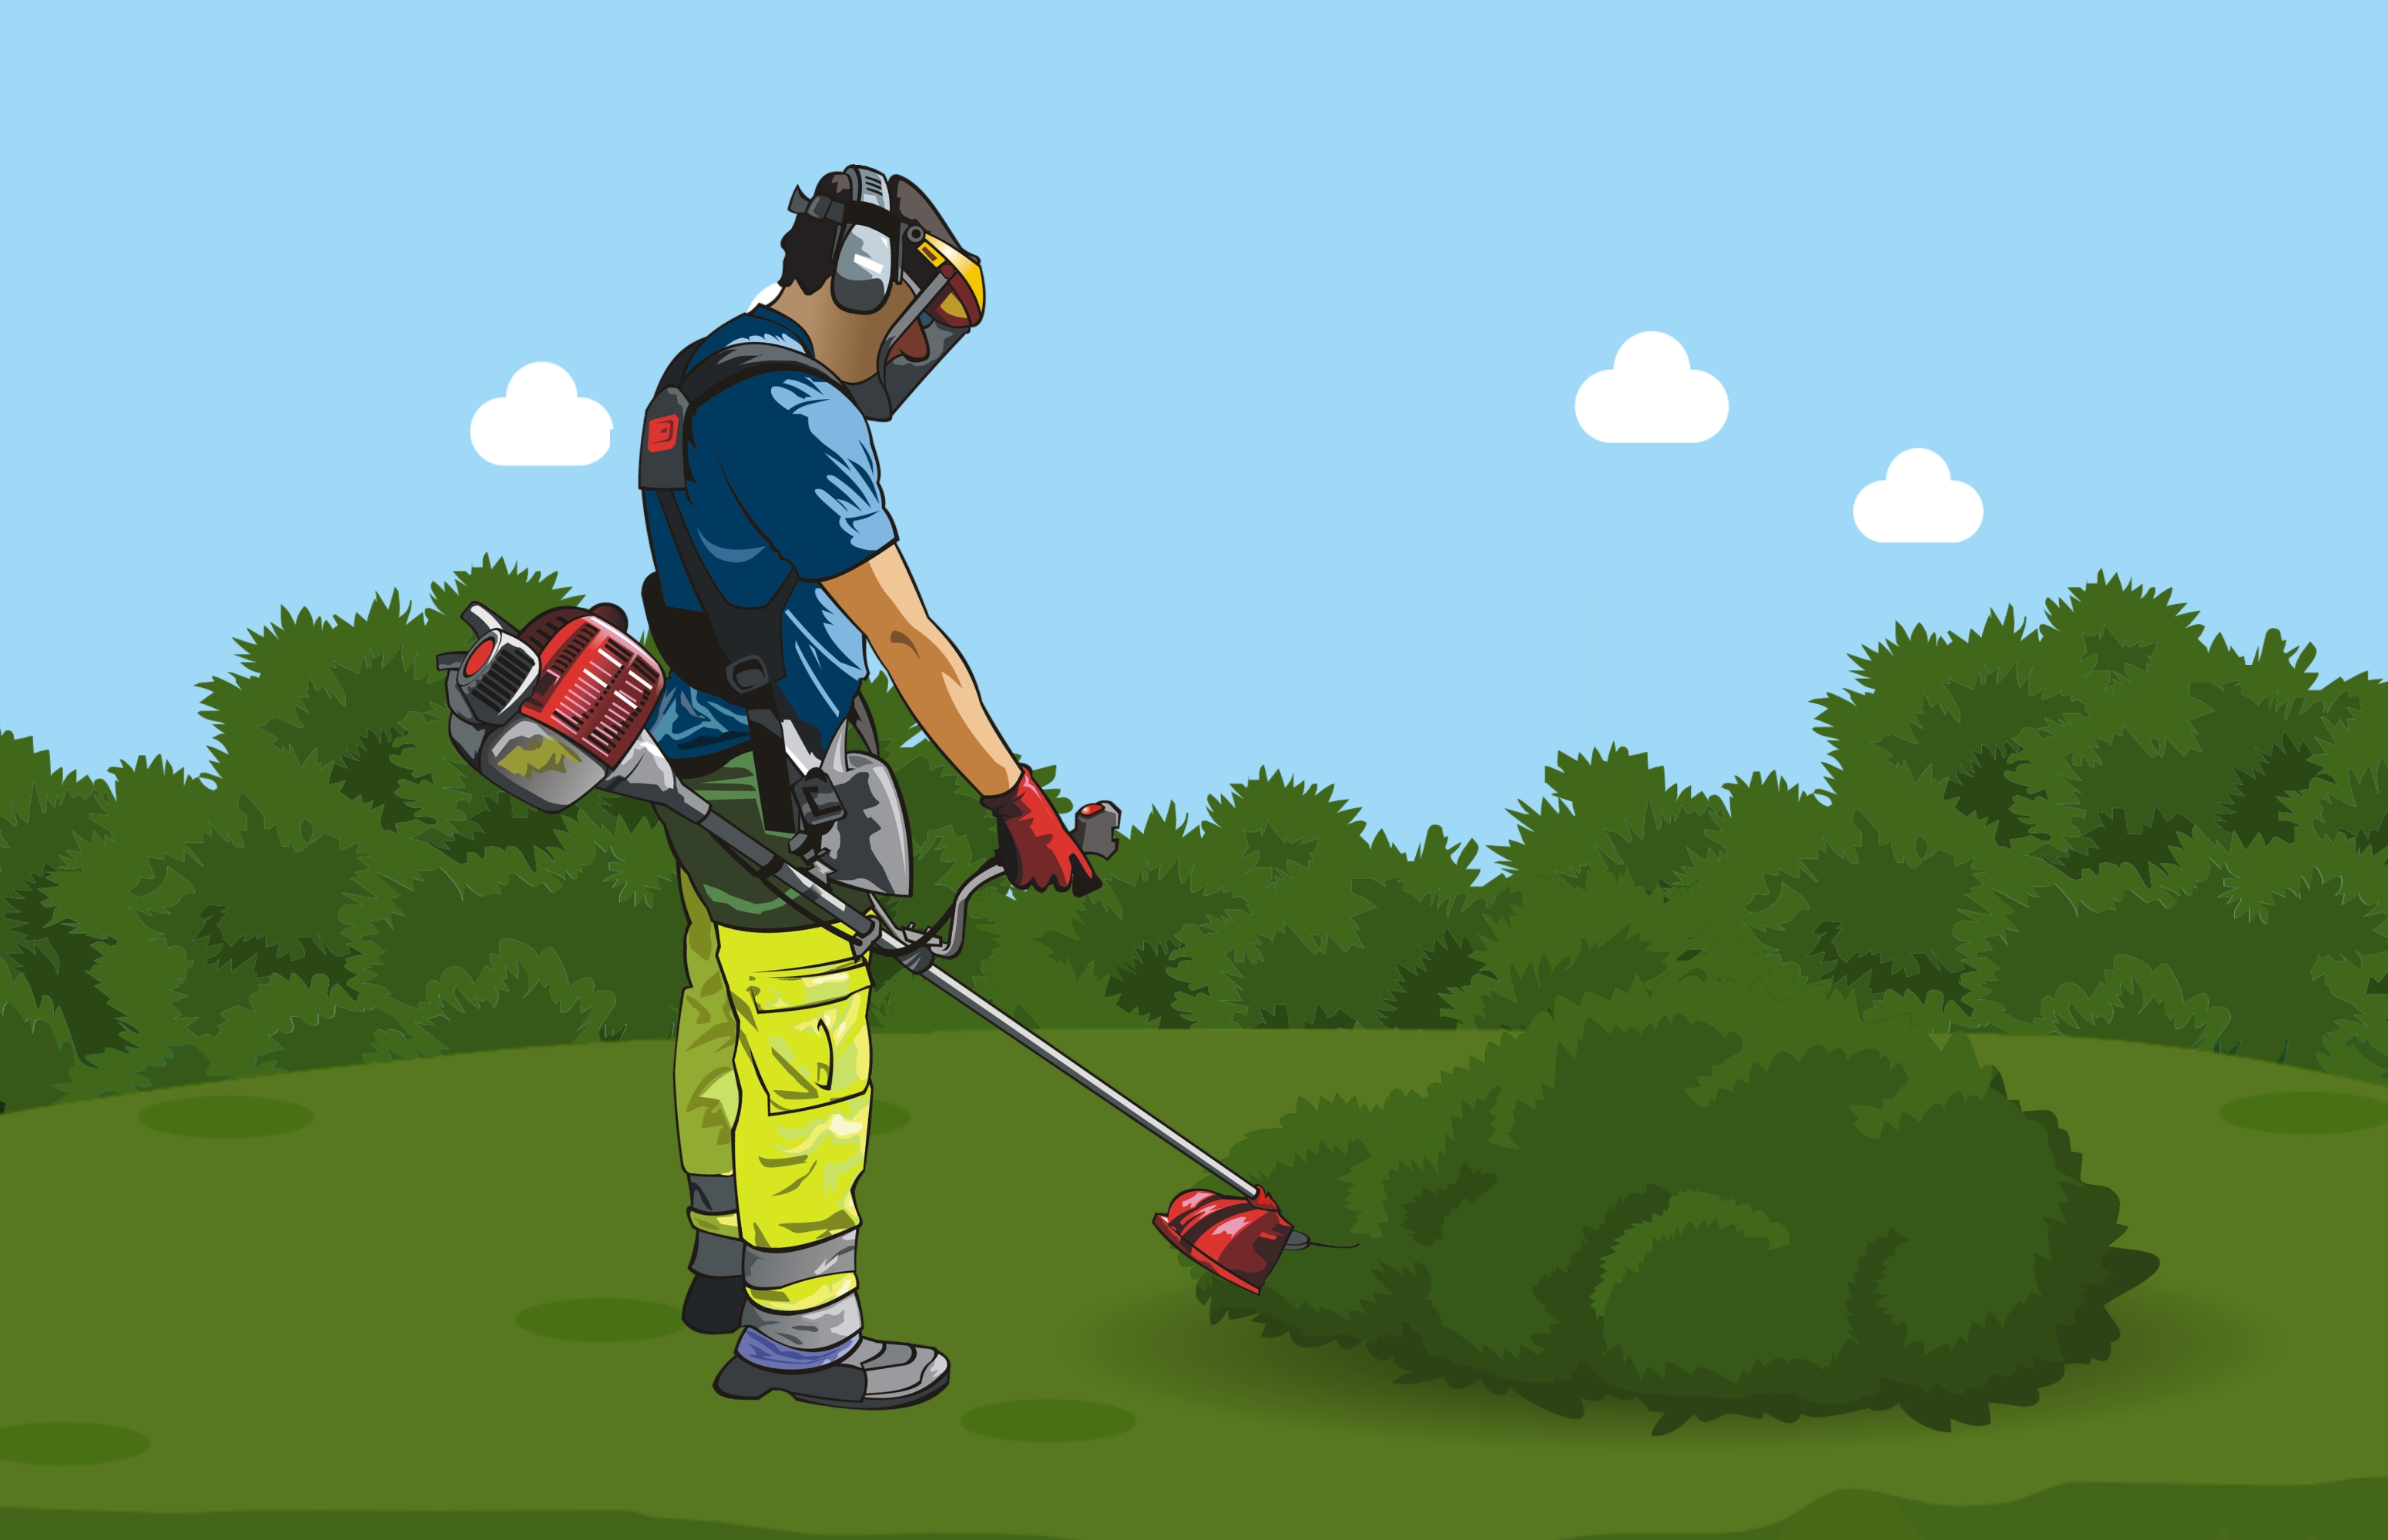
gardener, spraying, plant, garden, pesticide, sprayer, man, bushes, bush, chemical, nature, protective, pest, worker, protection, equipment, tool, leaf, spray, agriculture, care, toxic, farming, yard, organic, golfer, golf, professional golfer, golf club, golf equipment, recreation, sports equipment, iron, play, golf course, grass, fun, pitch and putt, grassland, sport venue, landscape, lawn, match play, hickory golf, wedge, games